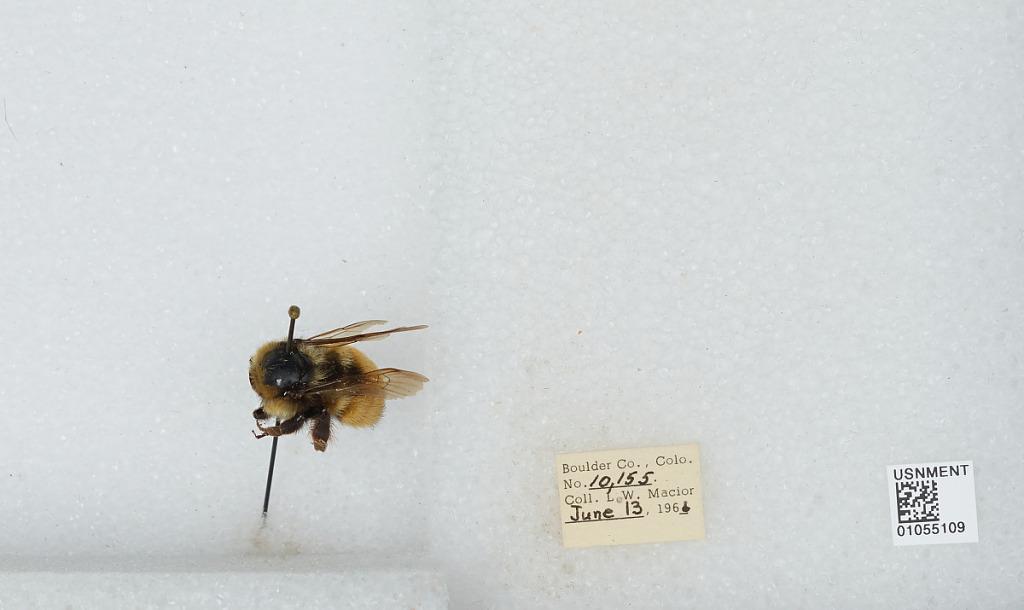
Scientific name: Bombus (Pyrobombus) bifarius Cresson
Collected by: L. Macior
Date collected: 1966-6-13
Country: United States
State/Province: Colorado
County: Boulder
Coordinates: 40.0017, -105.308